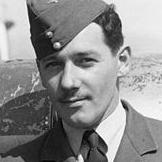
Age: 26